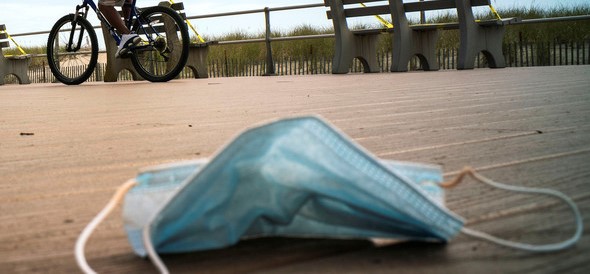
Label: trash